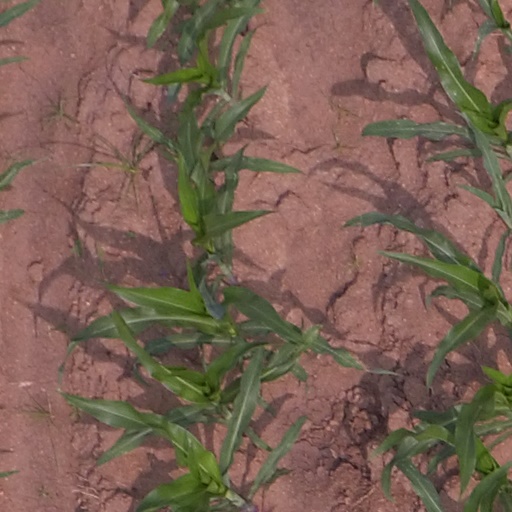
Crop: maize; corn